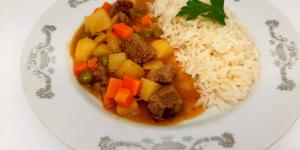
matasquita de carne